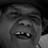
Emotion: happy